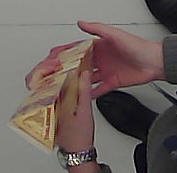
Product: toblerone_white